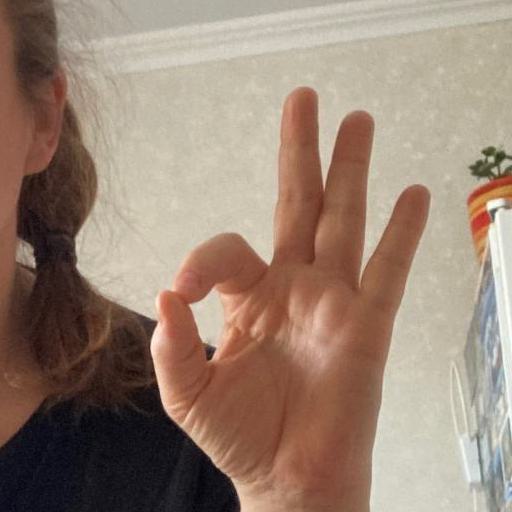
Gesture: ok